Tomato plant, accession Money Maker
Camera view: tilt-top (135 deg); turntable rotation: 90 degrees
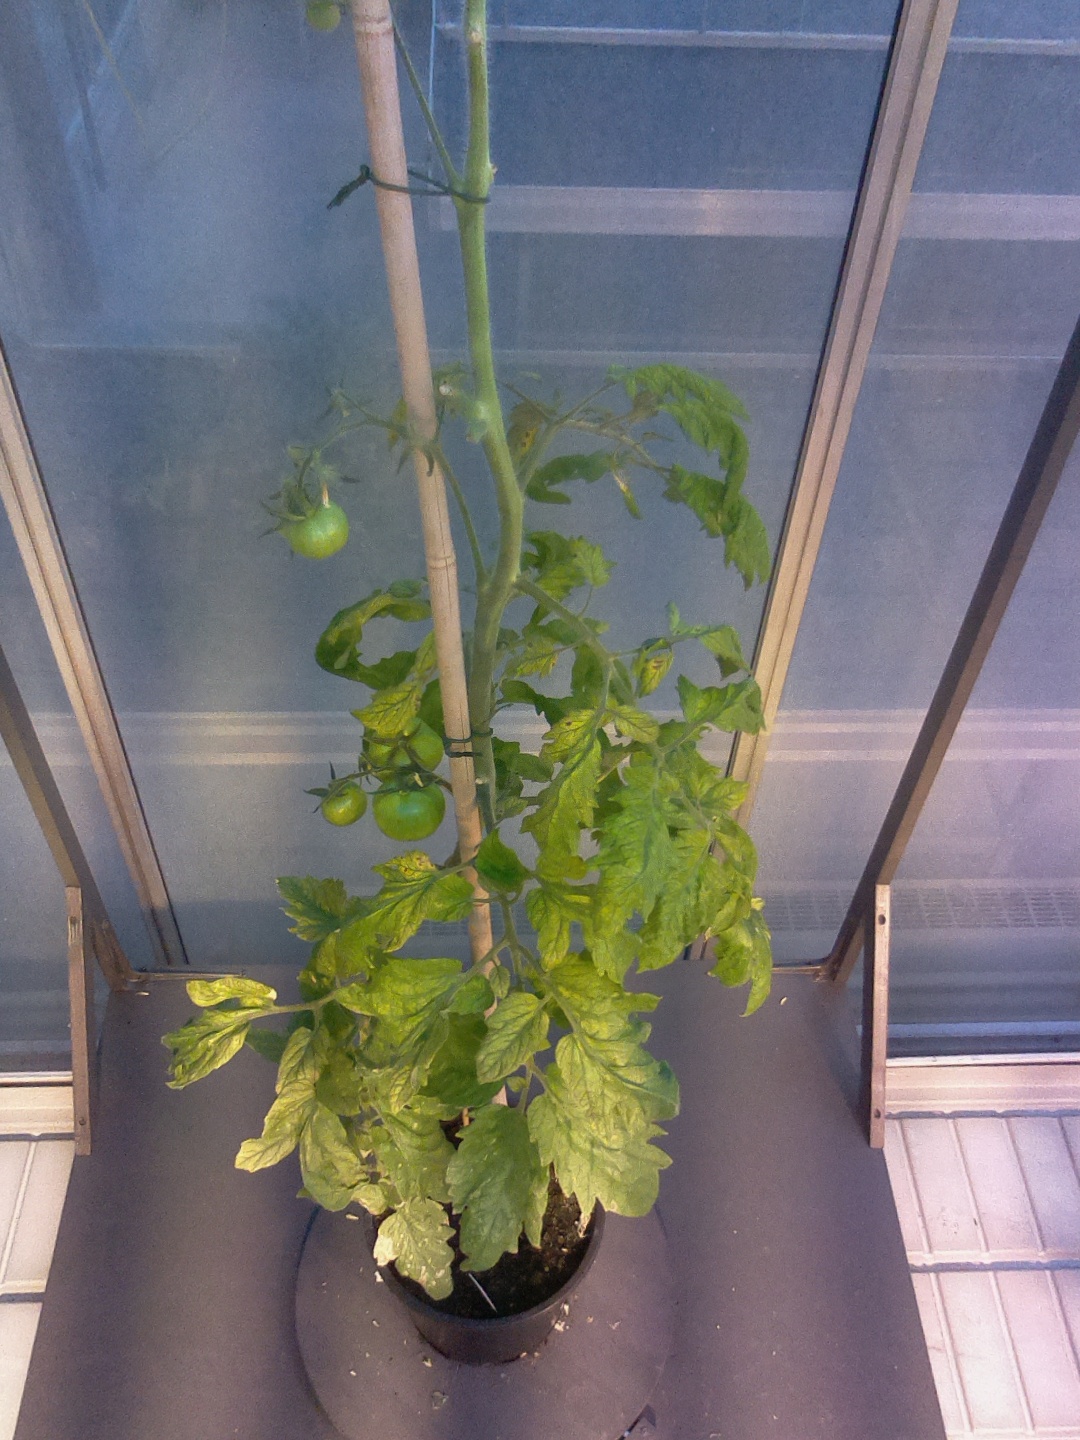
BBCH growth stage 78: 80% -90% of final fruit size